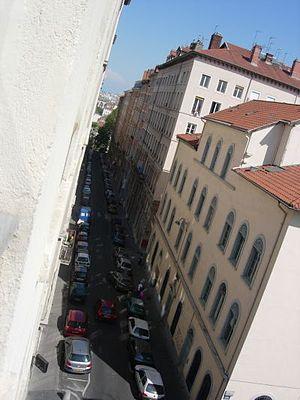
Rue Burdeau - Lyon - Vue est
La rue Burdeau est une rue du 1ᵉʳ arrondissement de Lyon, en bas des pentes de la Croix-Rousse, au-dessus de l'église Saint Polycarpe, entre Saône et Rhône. Elle aboutit d'un côté sur la montée Saint-Sébastien et de l'autre sur le Jardin des plantes ; elle croise la montée de la Grande-Côte dont la rénovation est achevée. La rue appartient à la zone classée au patrimoine mondial par l'UNESCO. Le tunnel de l'ancien funiculaire de la rue Terme passe sous la rue.